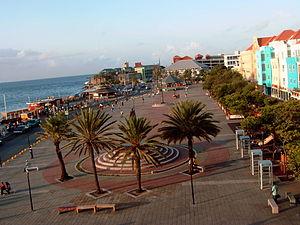
Brionplein est la place centrale de Willemstad, capitale de Curaçao.